Operation Broadshare

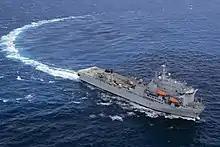
was deployed to the Caribbean ahead of the hurricane season but was also made ready to assist during the pandemic.

In April 2020, deployed to the Caribbean in preparation for the hurricane season and was placed on standby to assist with tackling the pandemic, if required. The ship carried aid from the Department for International Development, including ration packs and water. A medical team was also available to join the ship, if needed. "Argus" joined patrol ship HMS "Medway", which was already deployed to the region, to form a Royal Navy task group. British forces coordinated with their French and Dutch counterparts which were also in the region to support their own Caribbean territories during the pandemic.